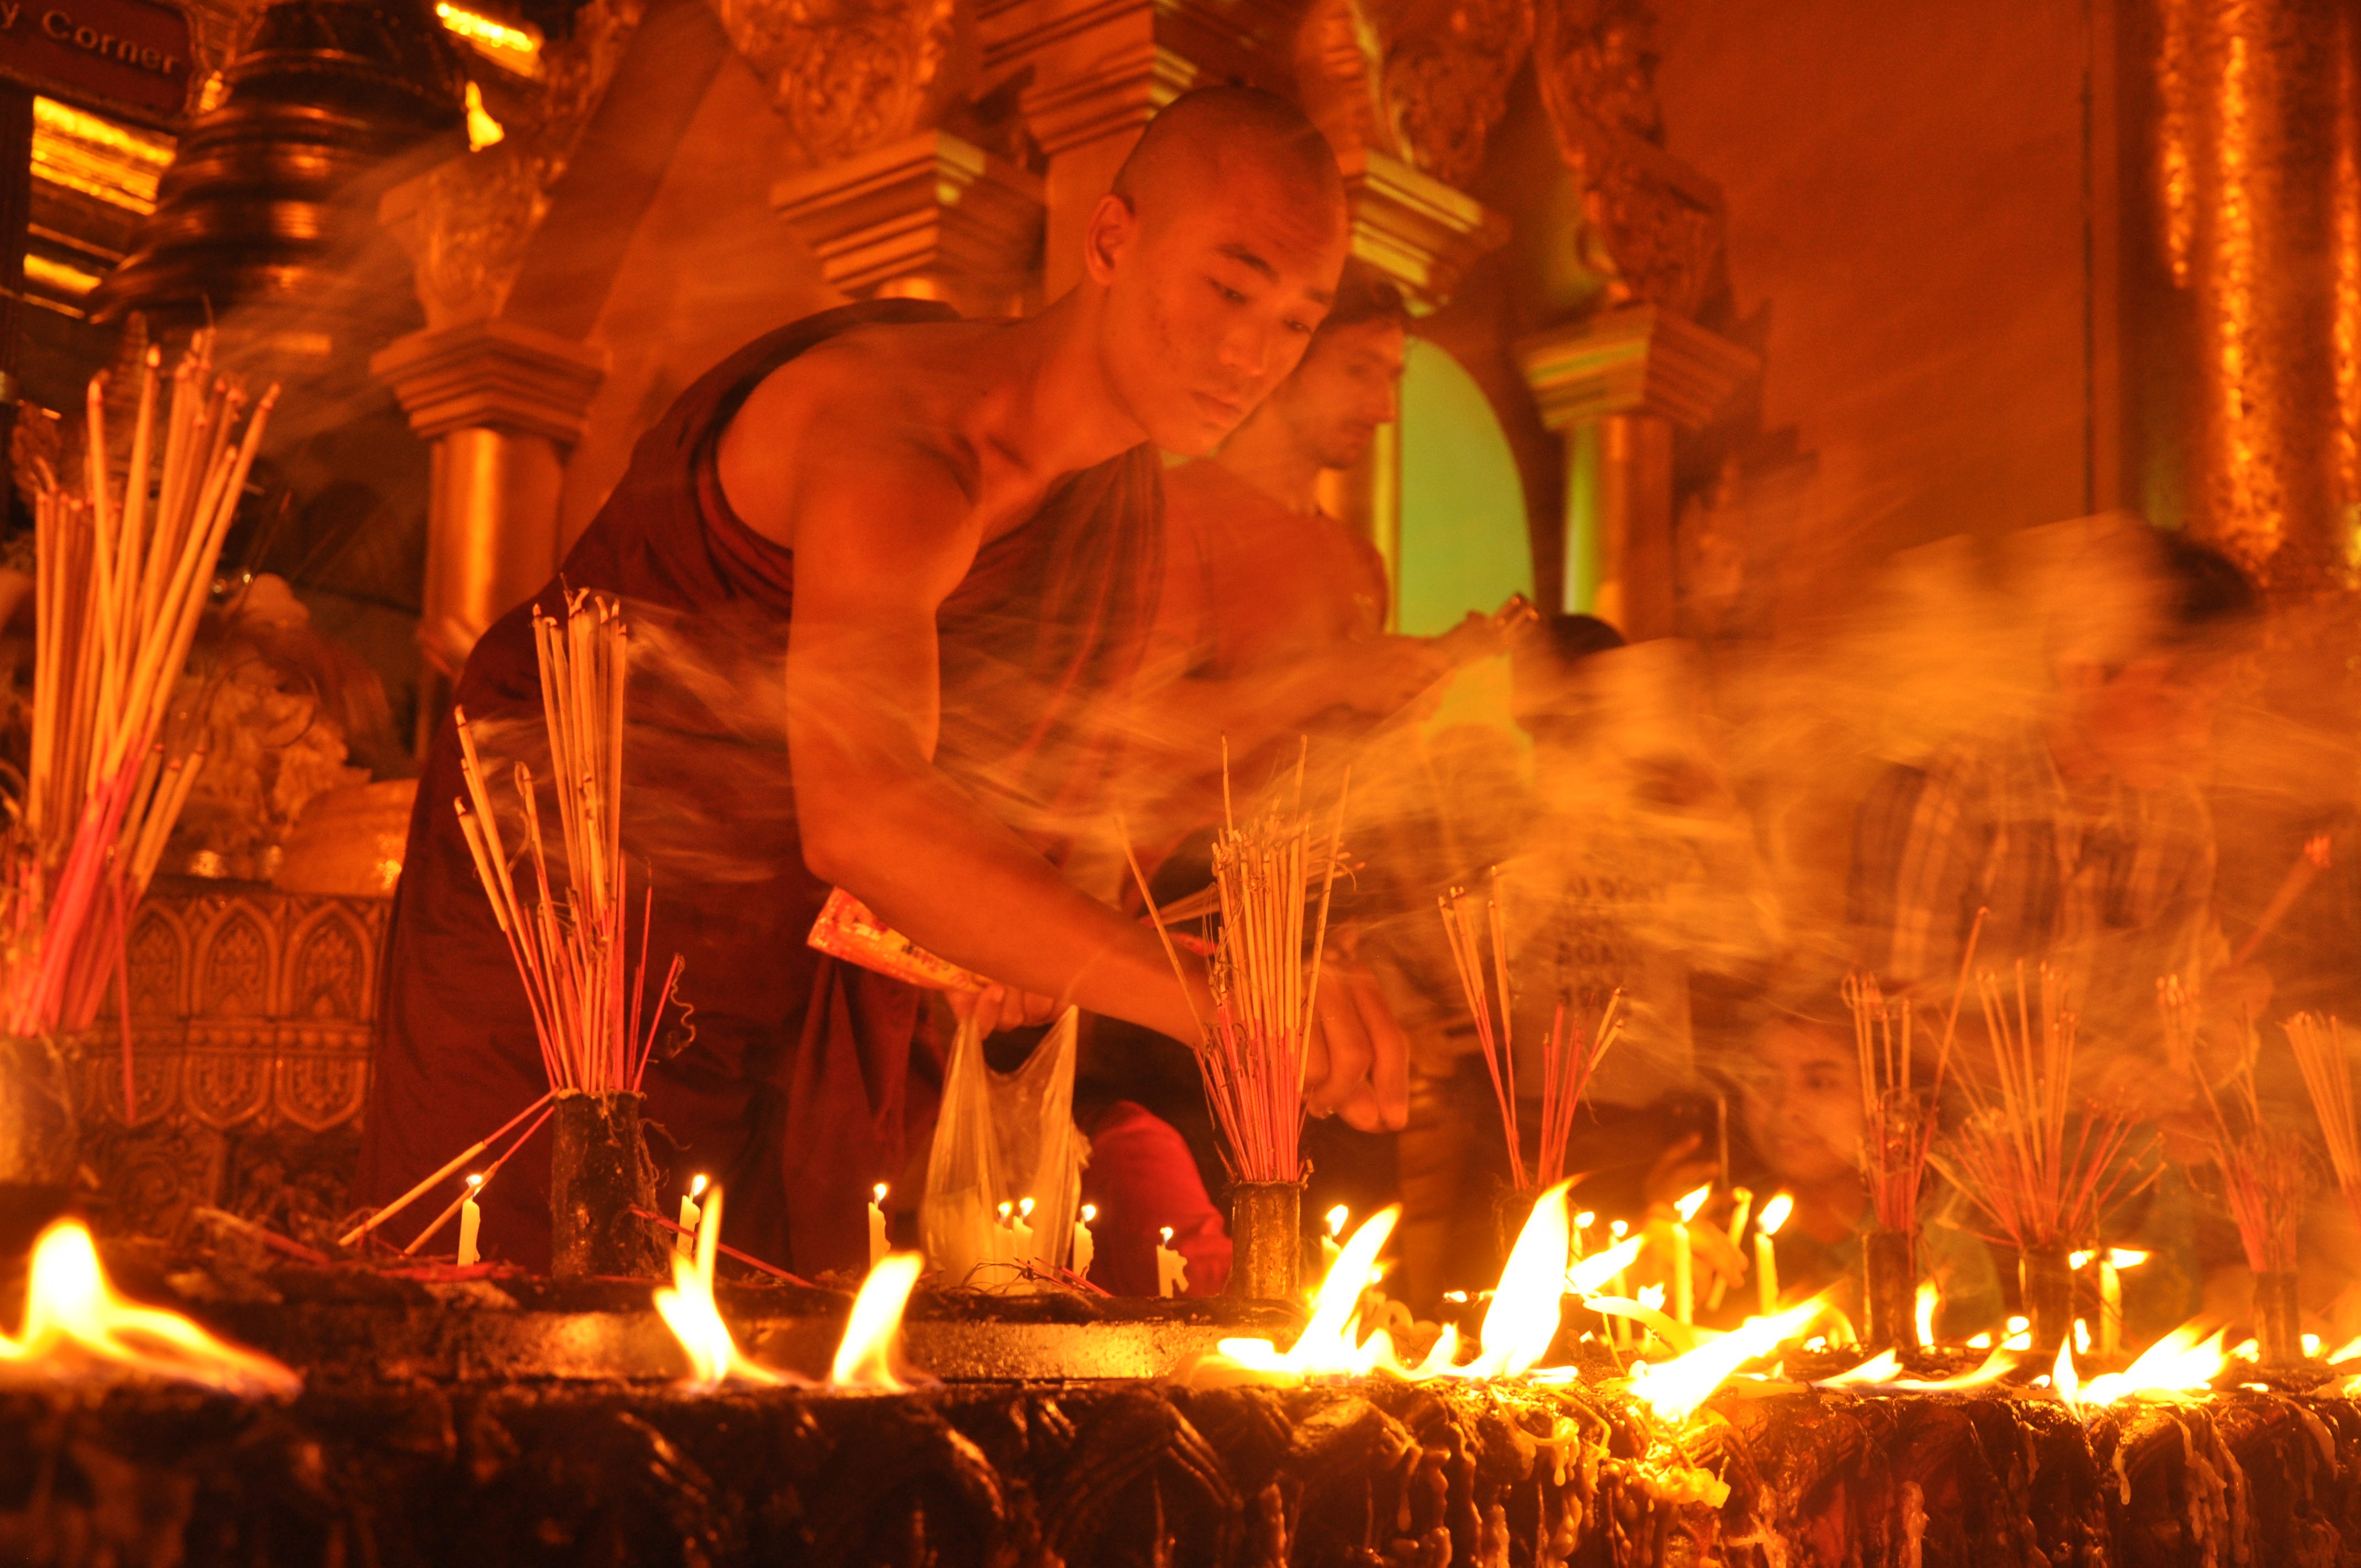
flame, fire, buddhist, buddhism, campfire, bonfire, myanmar, yangon, burma, geological phenomenon, buddhist monk, buddhist novice, light festival